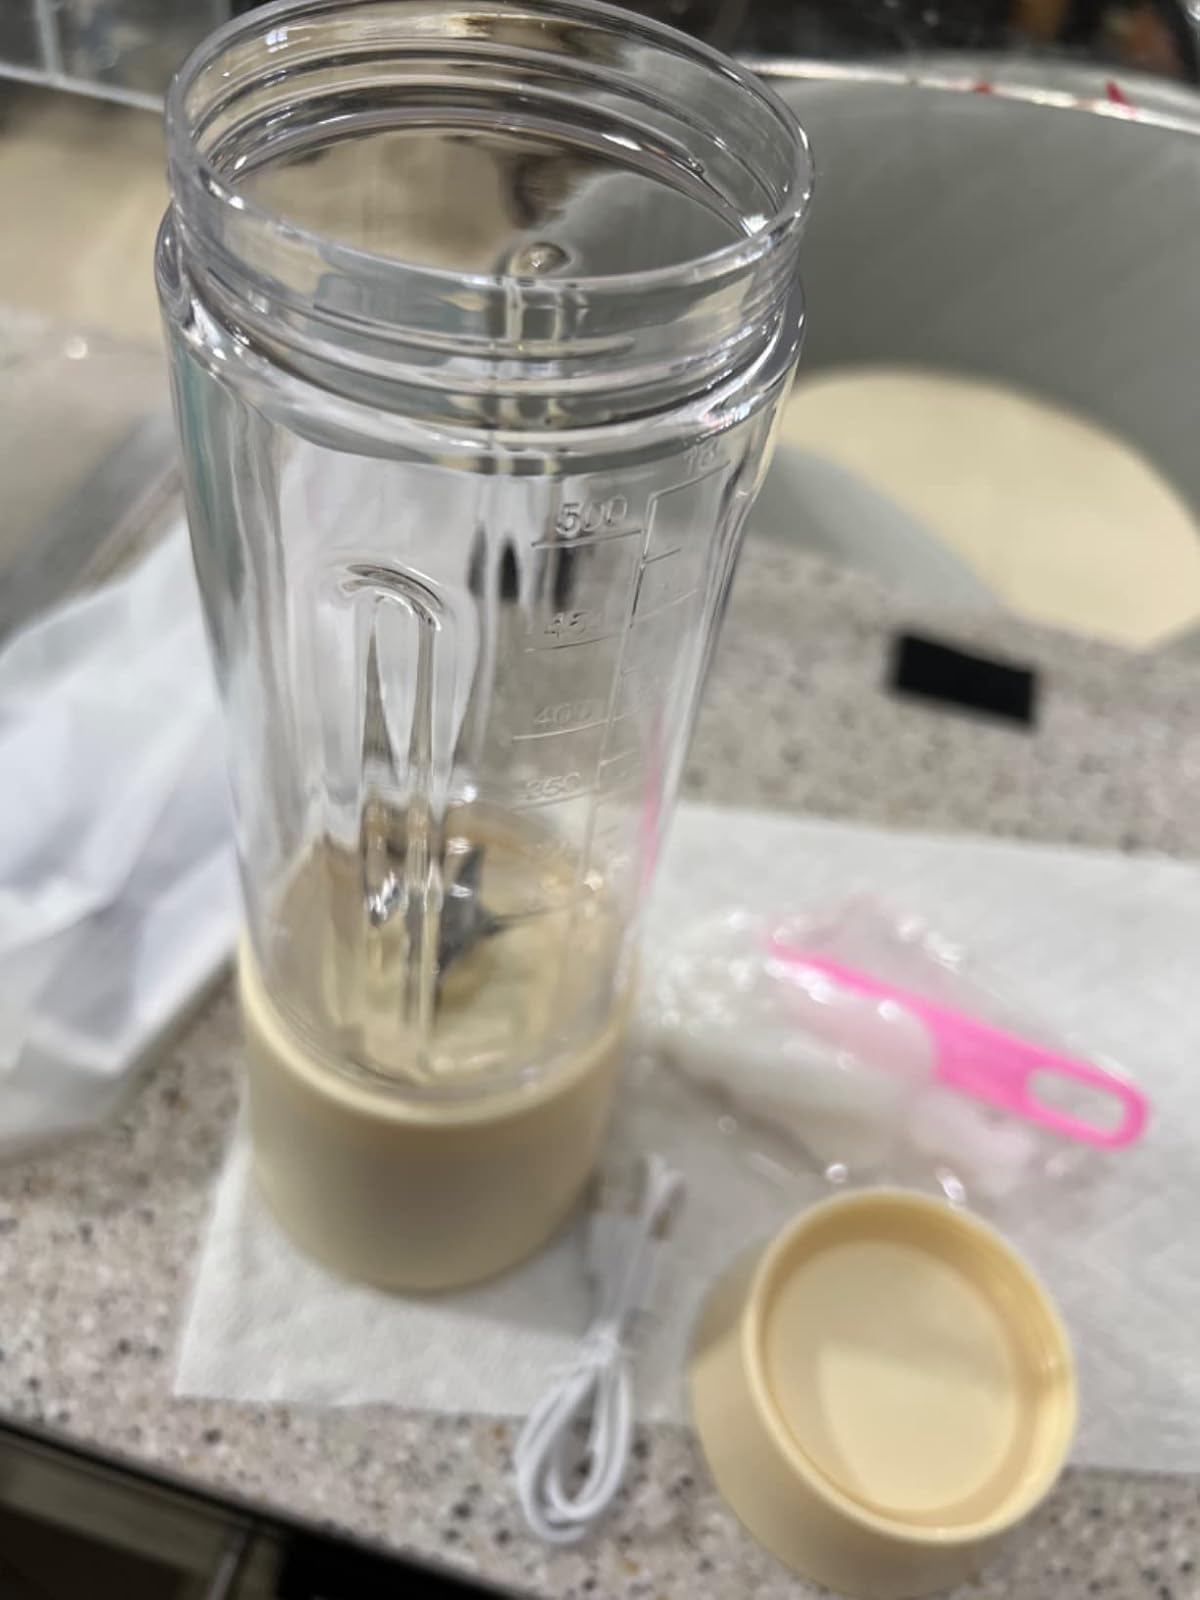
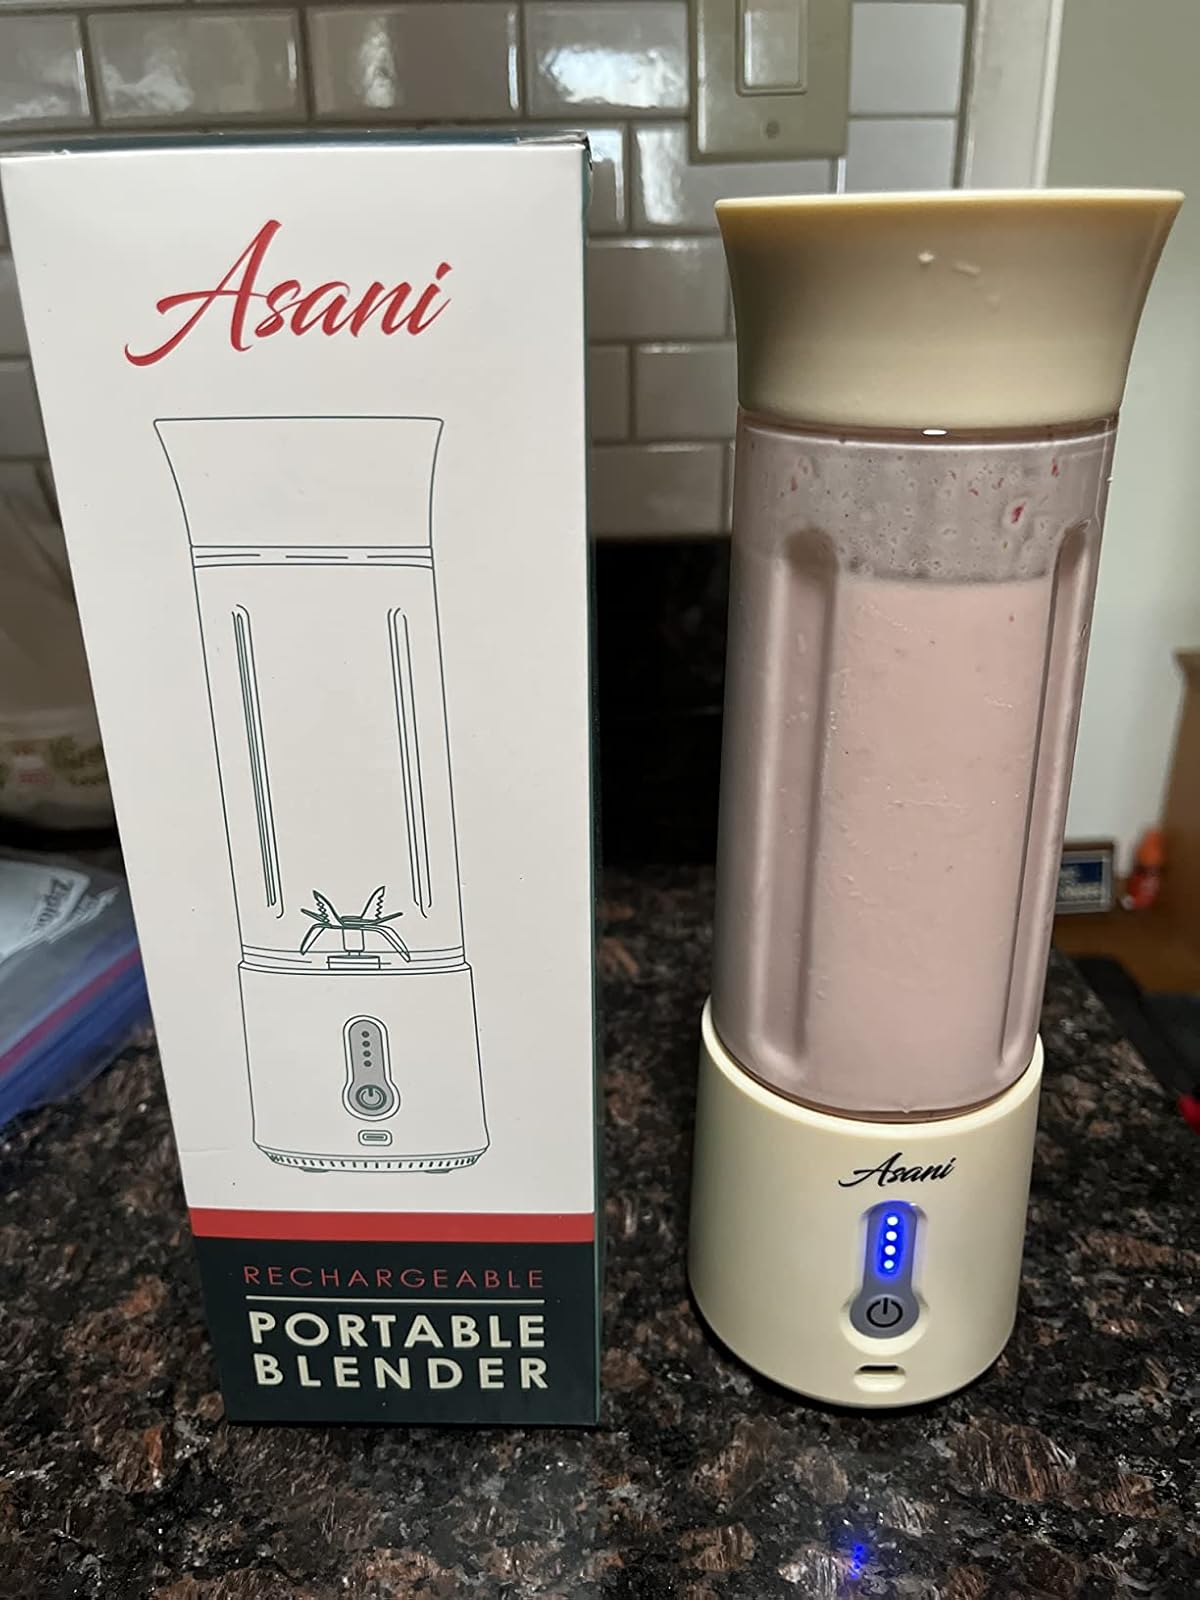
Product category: items_blender
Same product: yes